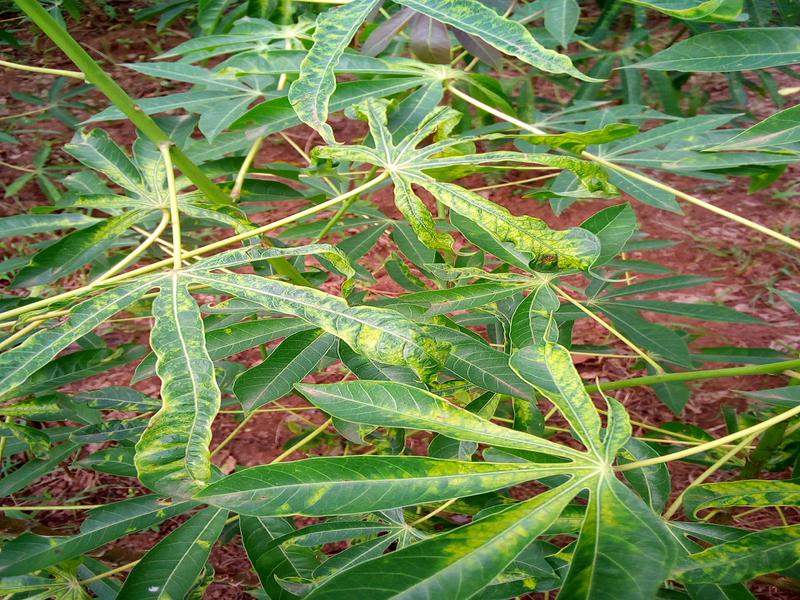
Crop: cassava
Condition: mosaic_disease